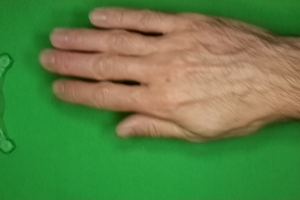
Label: paper